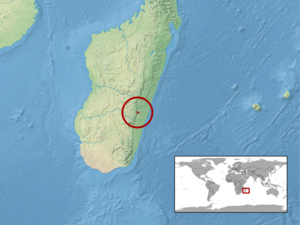
Matoatoa spannringi est une espèce de geckos de la famille des Gekkonidae.